Kurt Liander

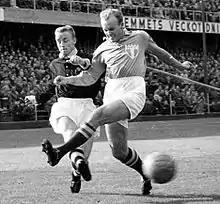
Kurt Liander, Prawitz Öberg (1956)

Kurt Liander (28 January 1932 – 10 March 2020) was a Swedish footballer and football manager.